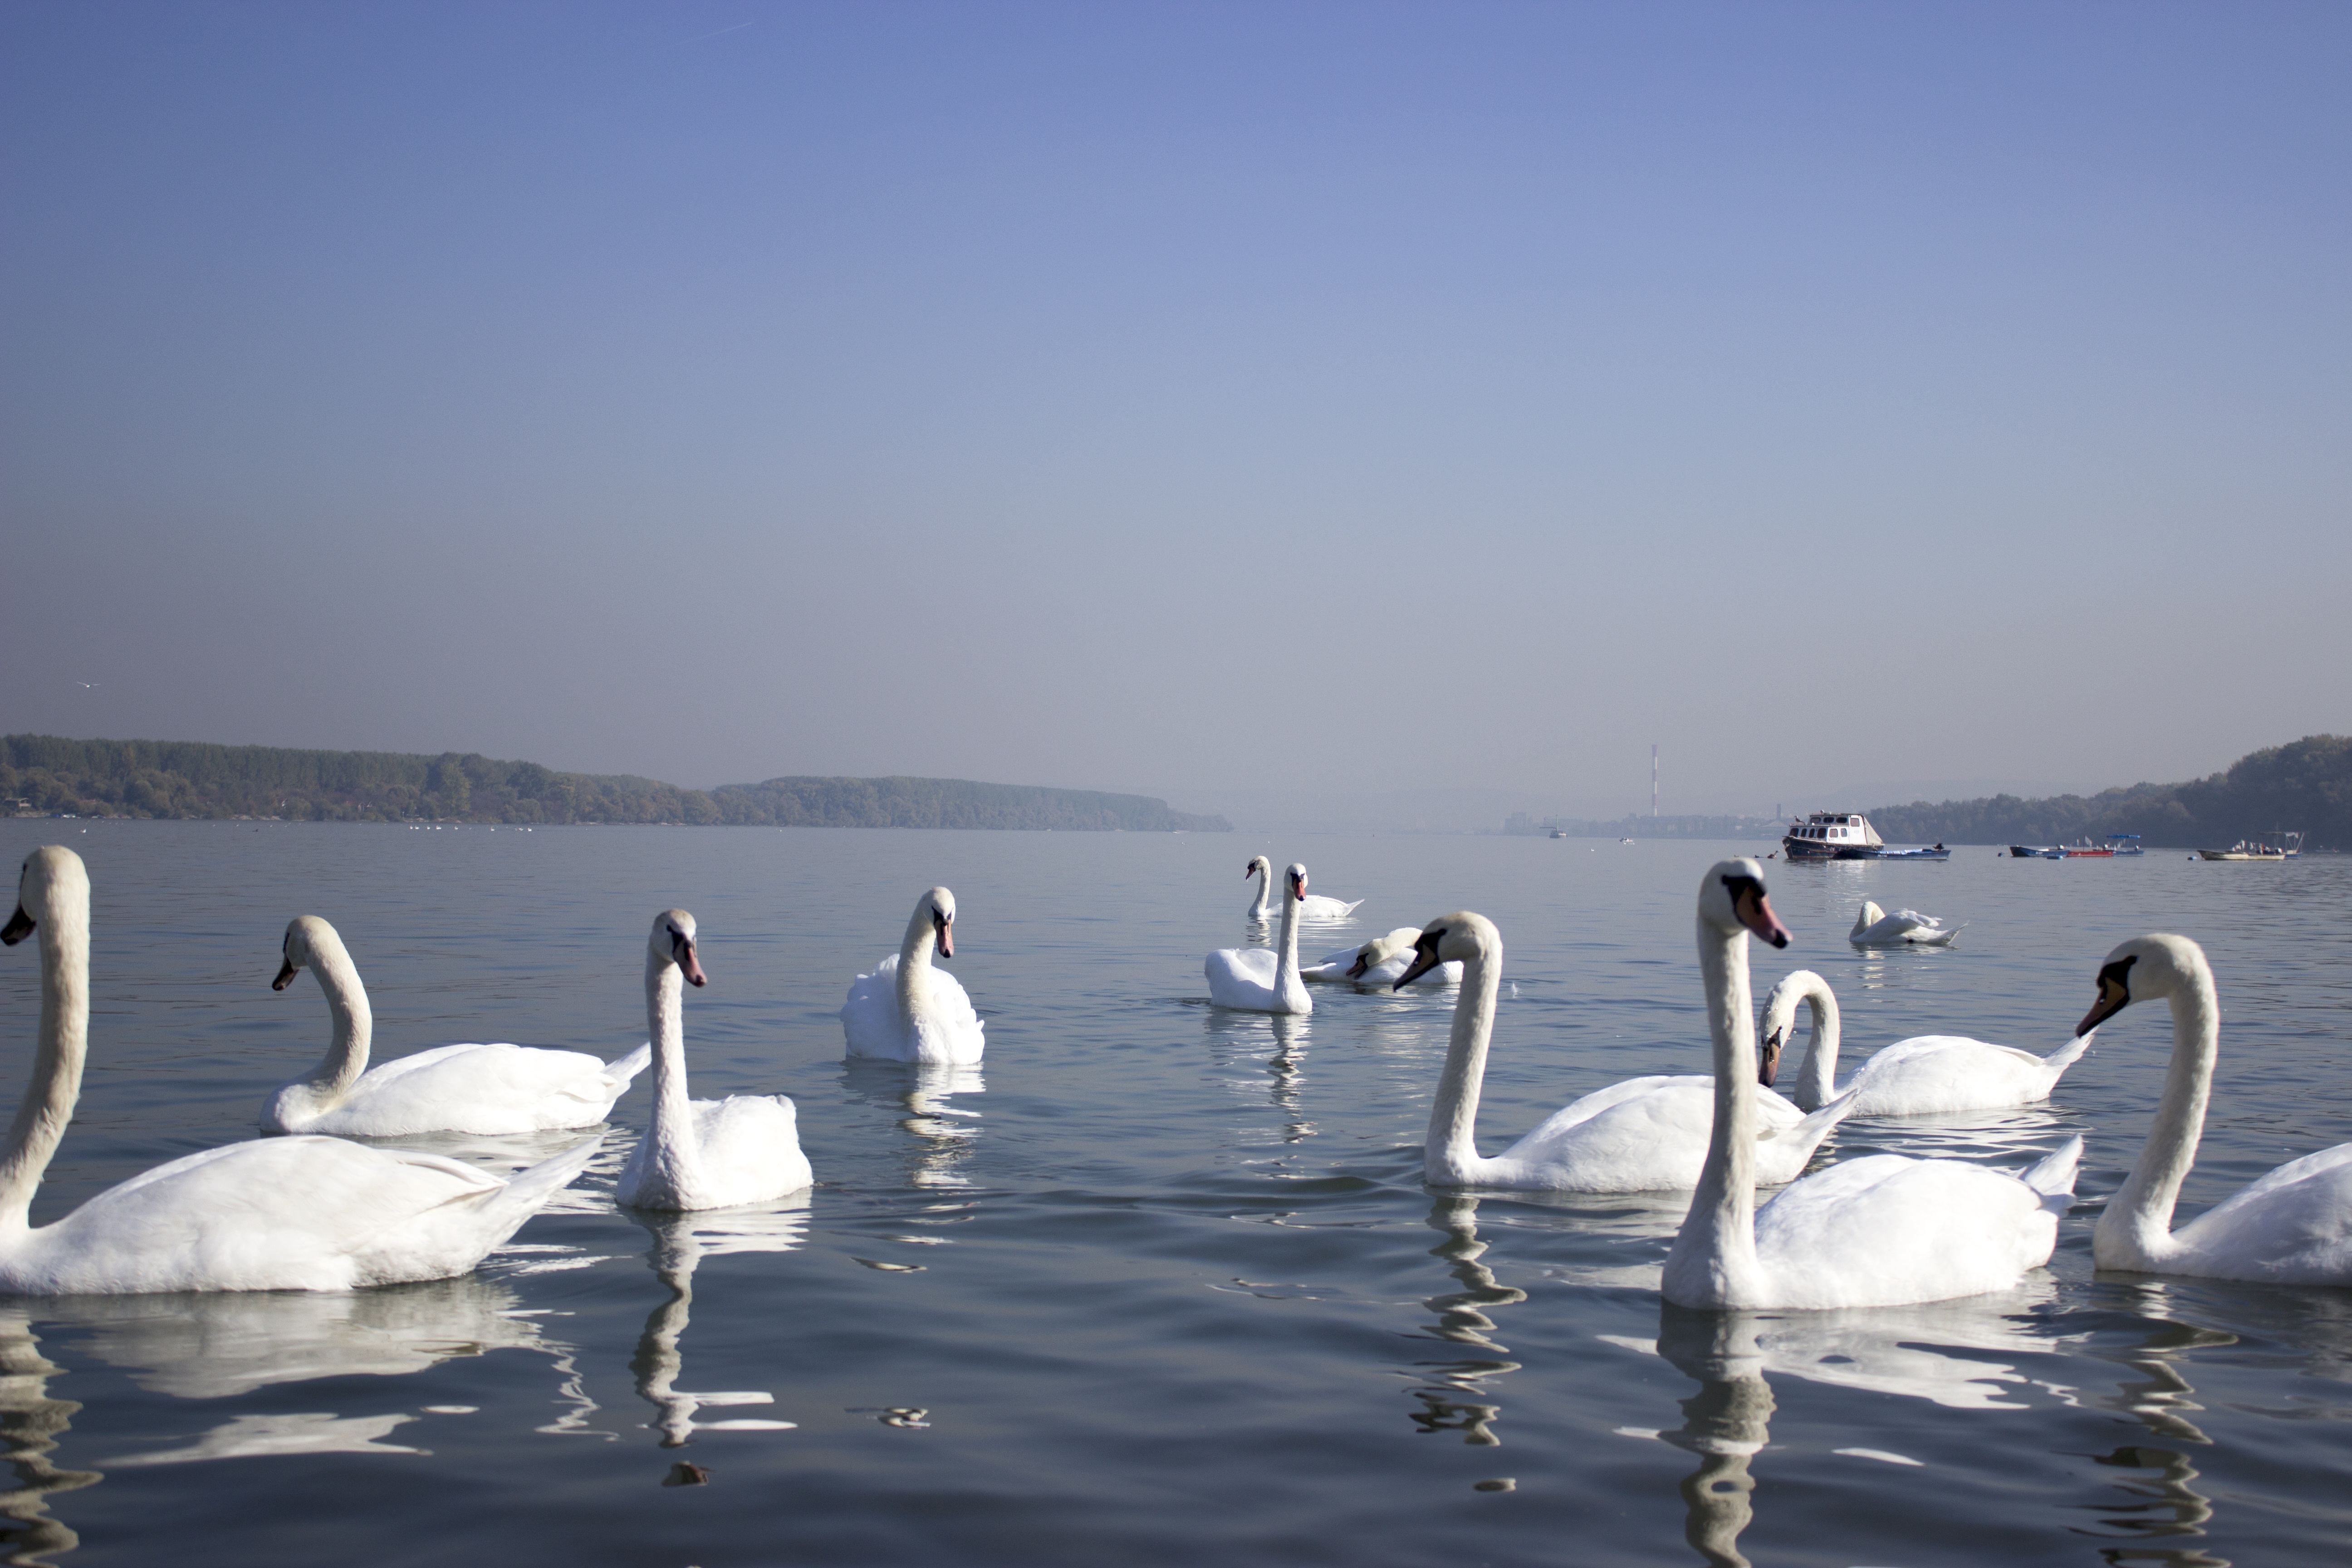
sea, water, bird, white, animal, river, swim, reflection, peaceful, swan, serbia, danube, swans, vertebrate, beauty, beautiful, waterfowl, water bird, elegance, ducks geese and swans